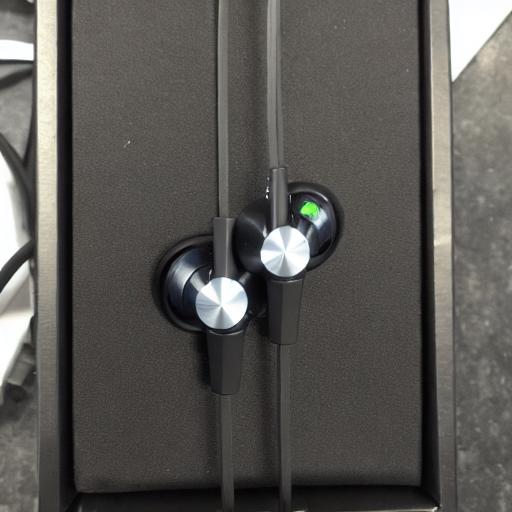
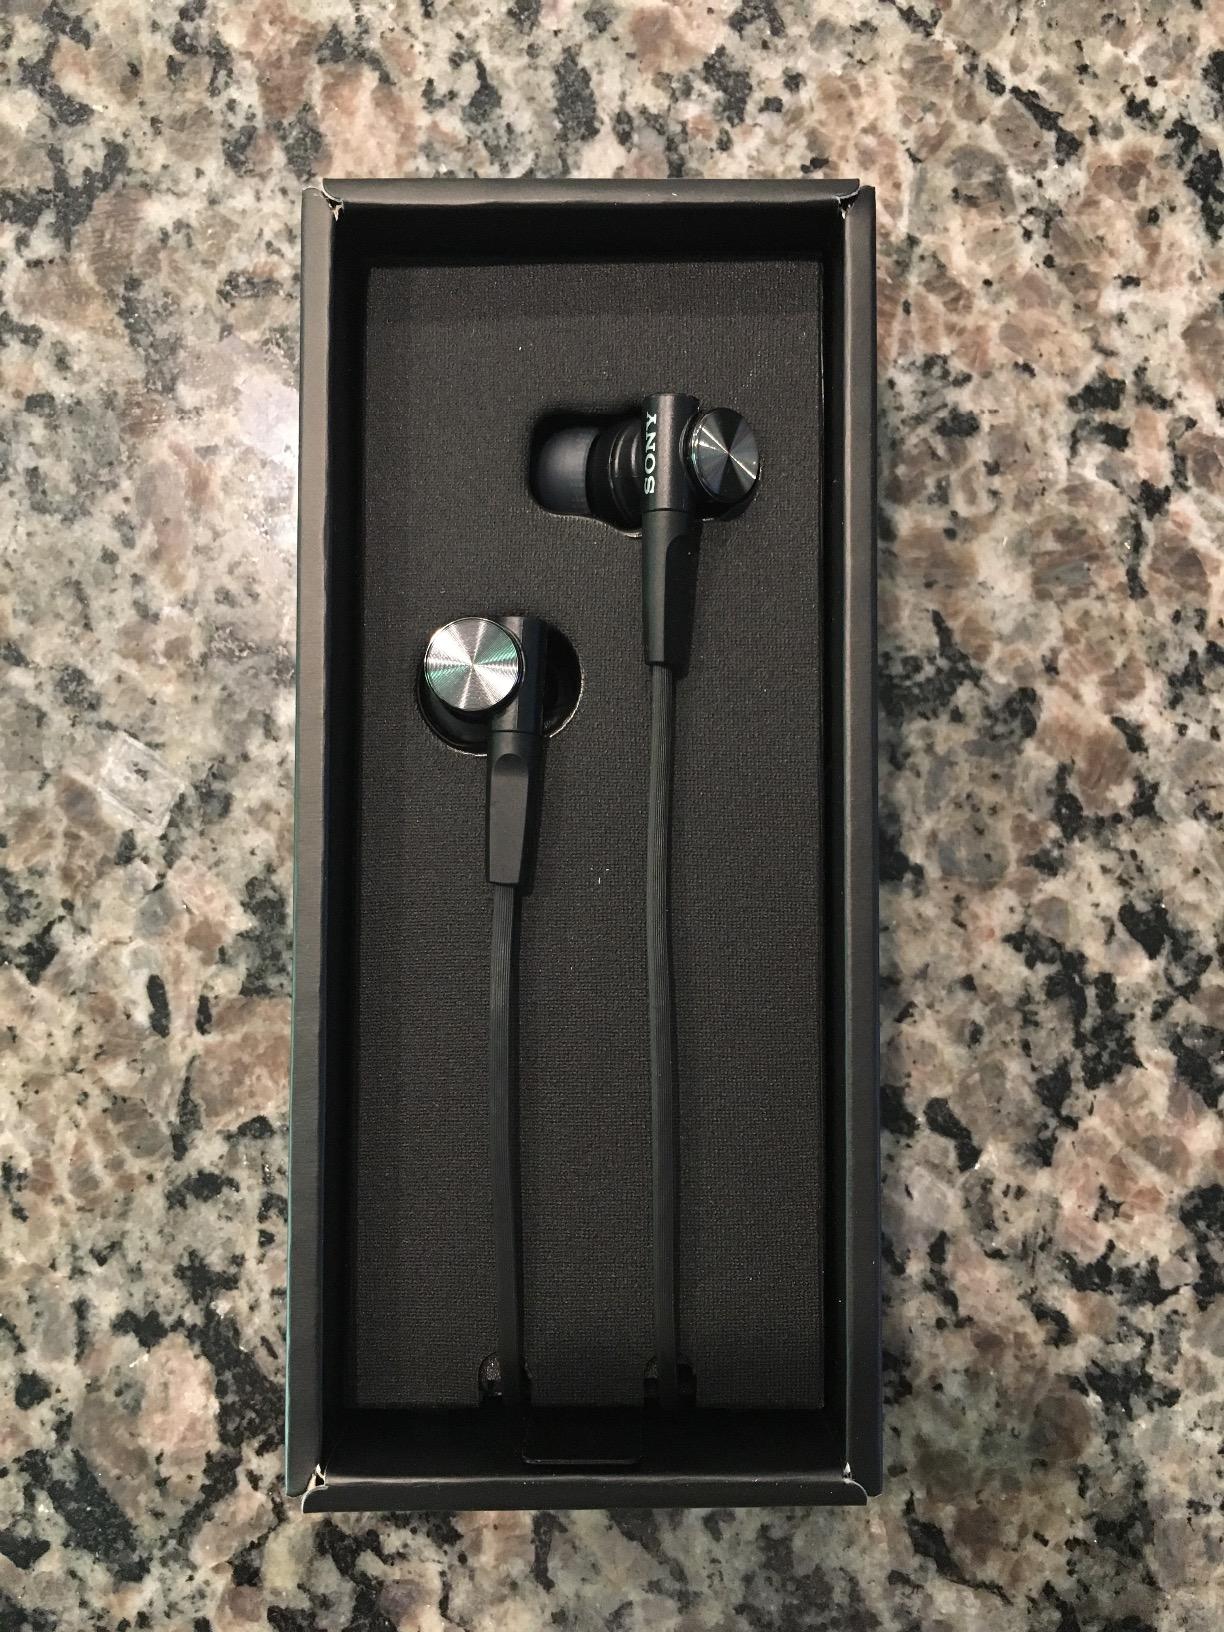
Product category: headphones
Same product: no